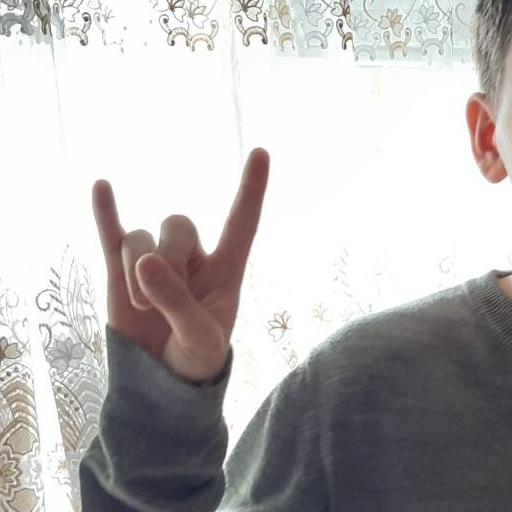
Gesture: rock